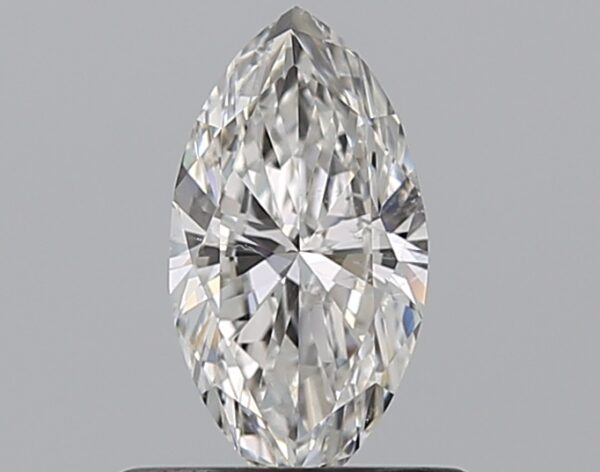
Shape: marquise
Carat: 0.5
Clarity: SI2
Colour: F
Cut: EX
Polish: EX
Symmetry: VG
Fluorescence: F
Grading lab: GIA
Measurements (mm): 7.92 x 4.16 x 2.42